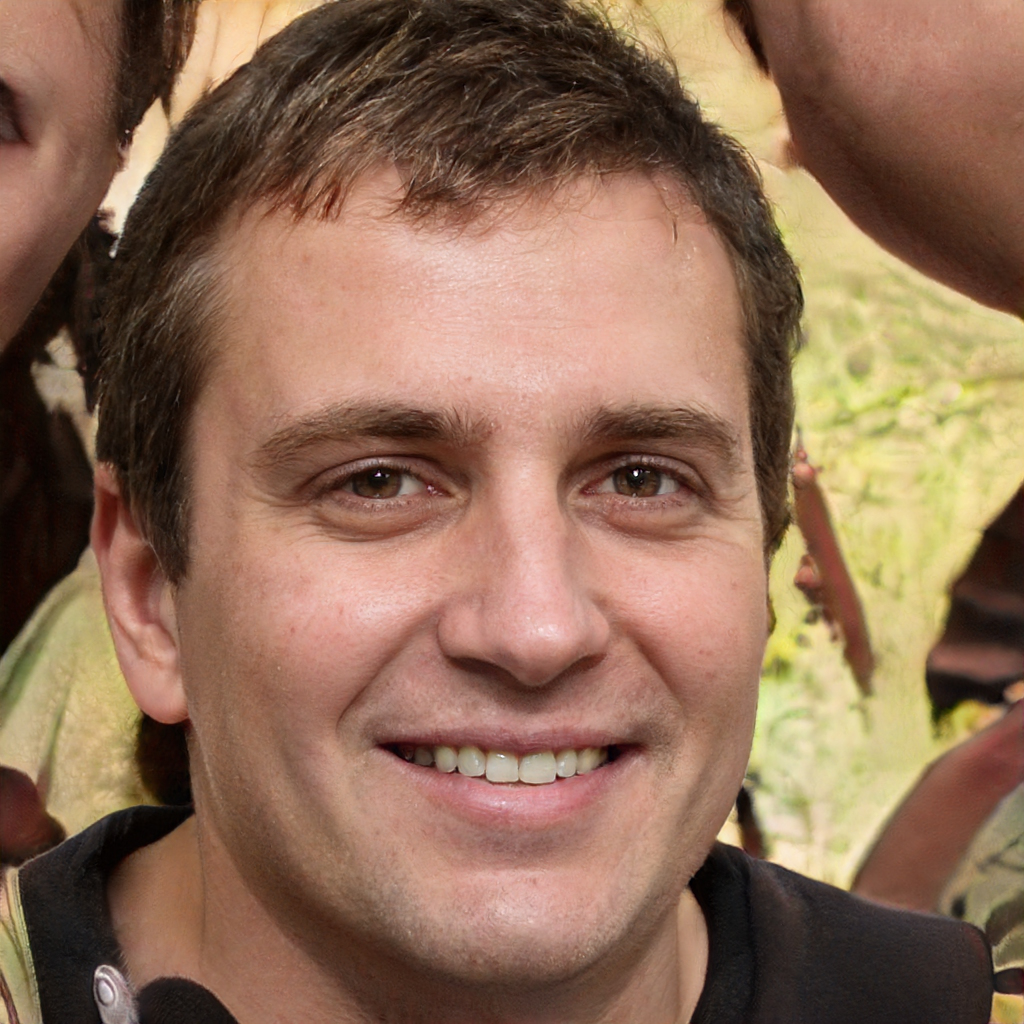
Gender: Male